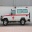
Label: ambulance